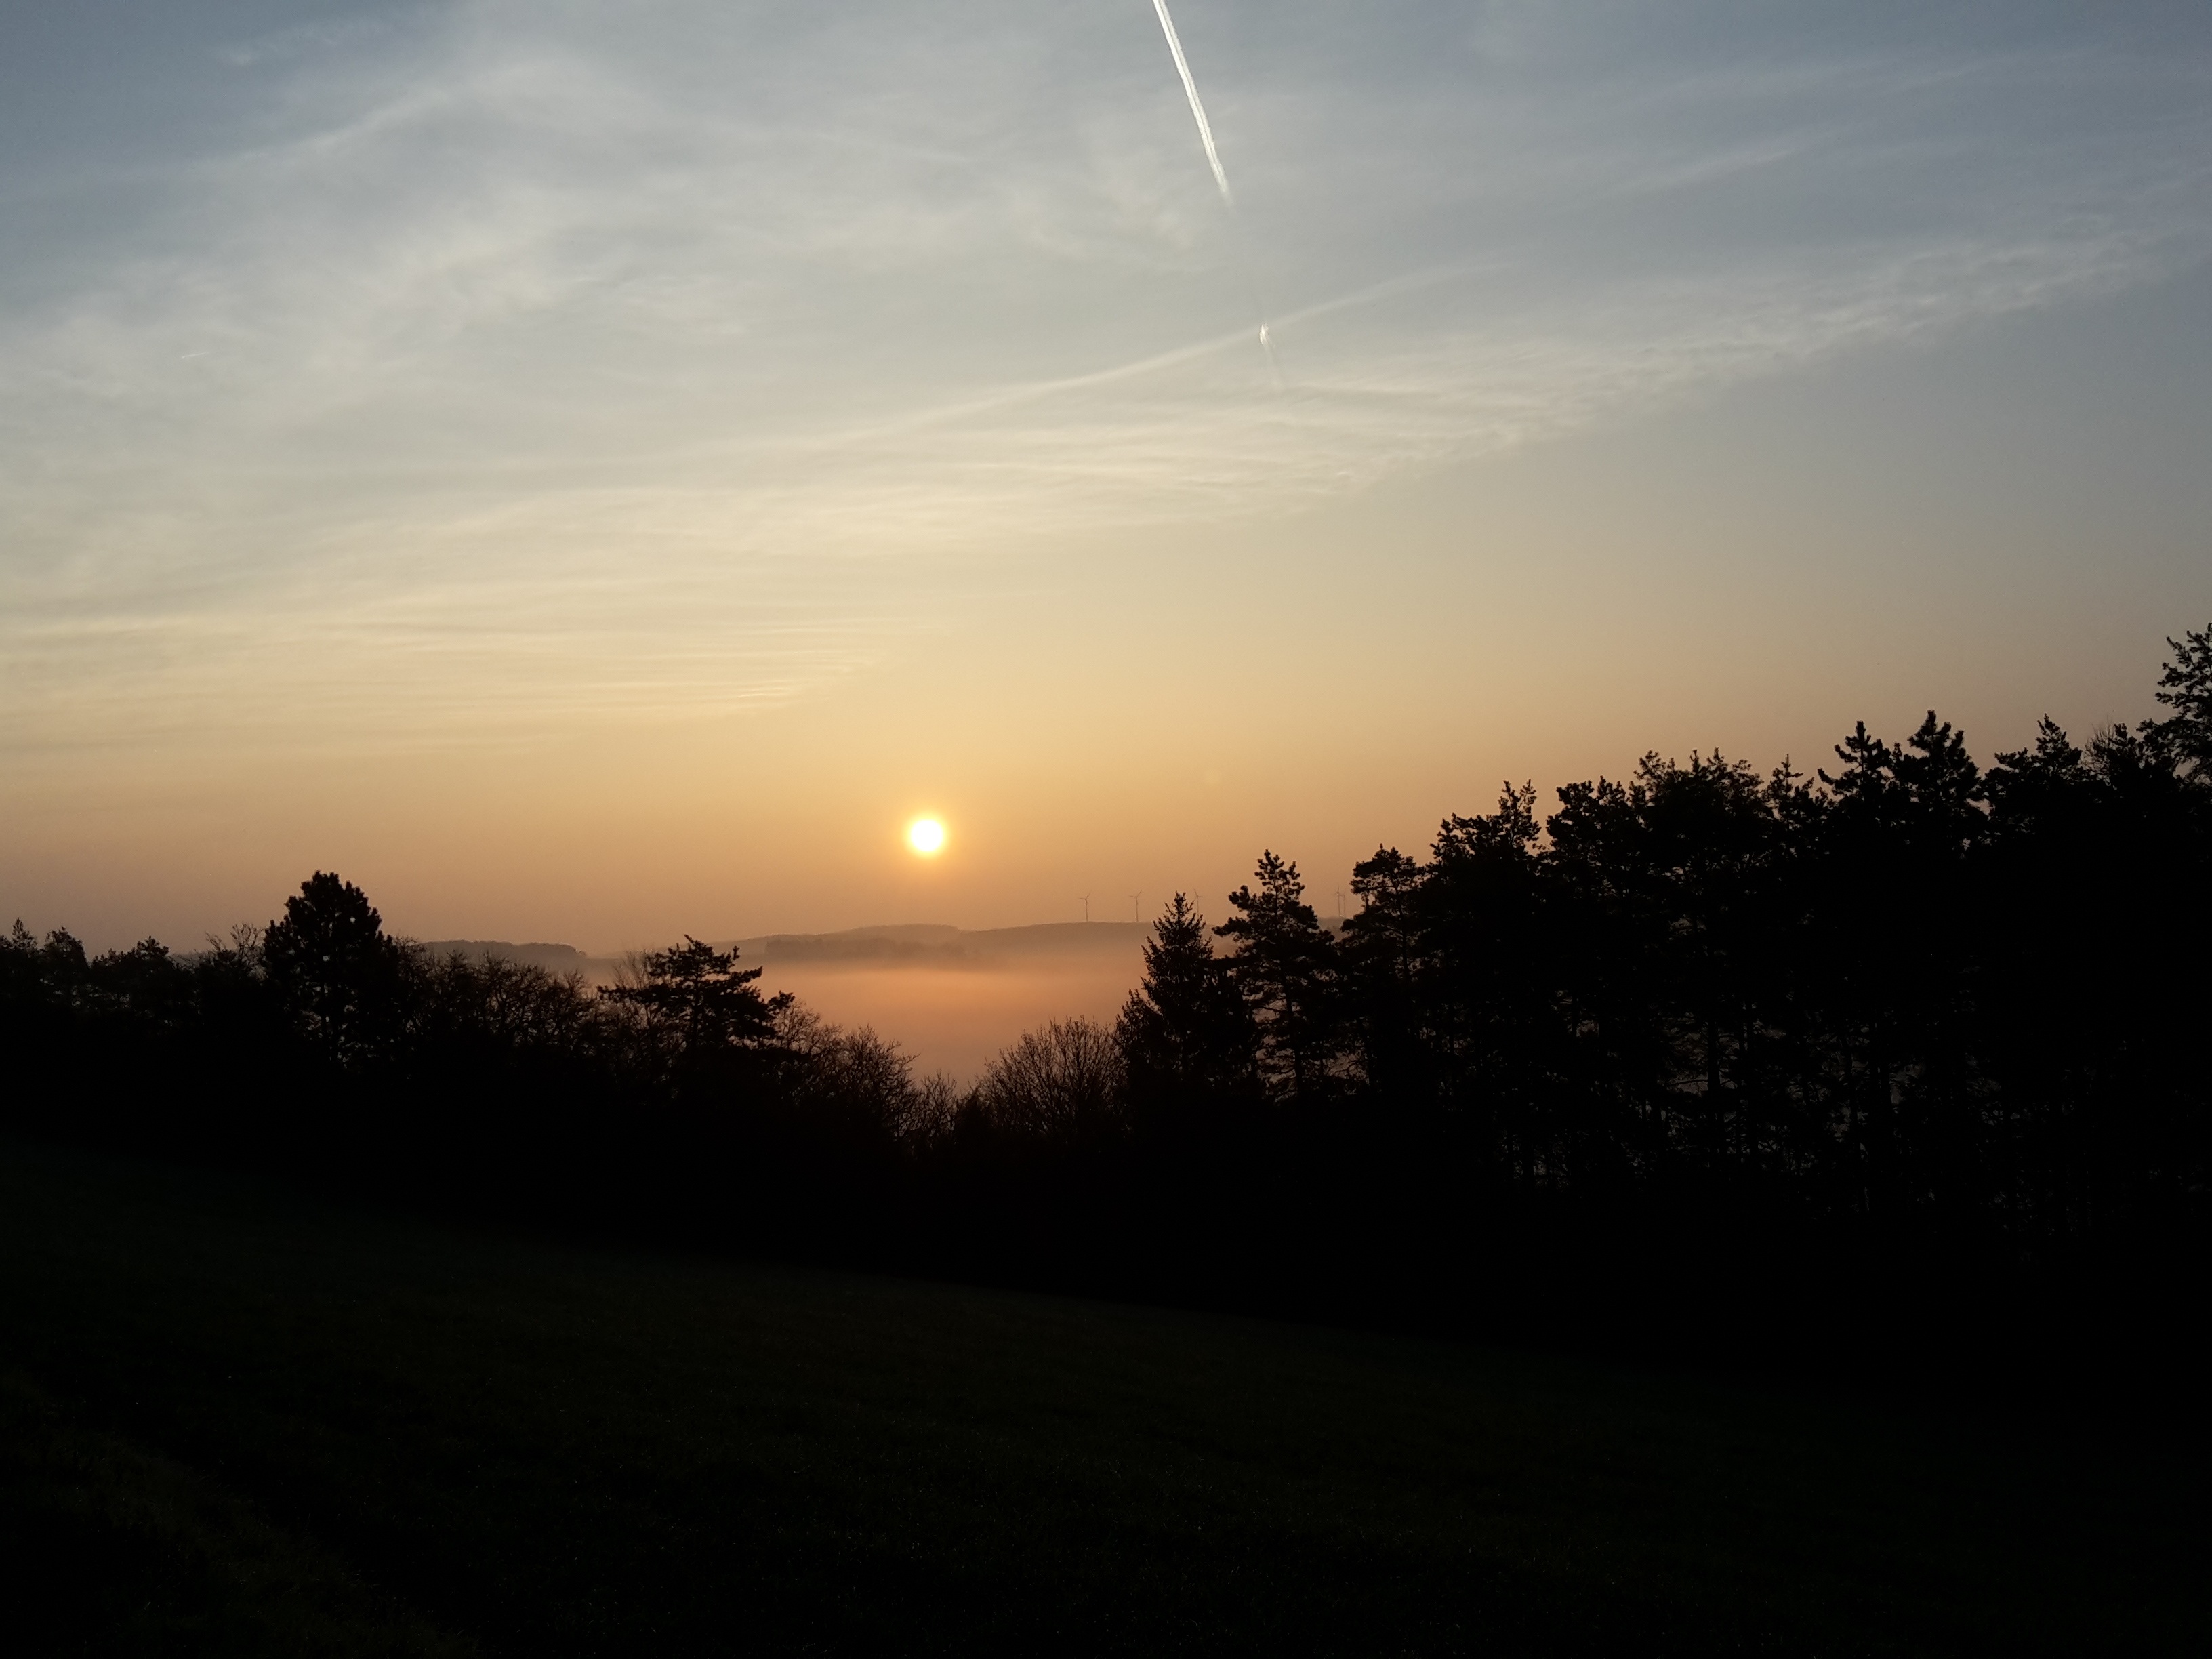
nature, forest, horizon, light, cloud, sky, sun, fog, sunrise, sunset, field, sunlight, morning, dawn, atmosphere, dusk, evening, darkness, clouds, april, afterglow, astronomical object, atmospheric phenomenon